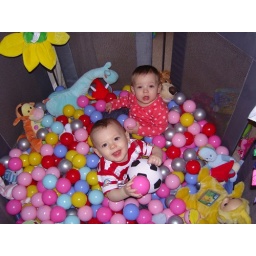
My cute little munchkins in their ball pit